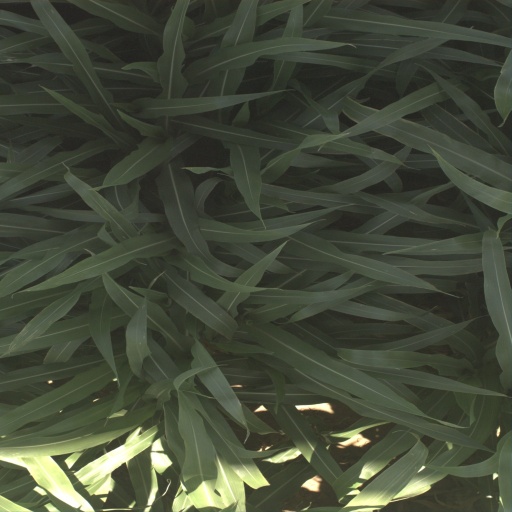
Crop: sorghum